Ladislaus I of Hungary

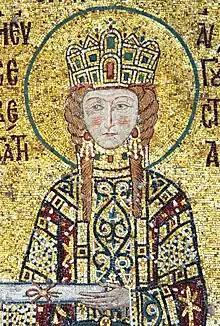
Mosaic portrait of Ladislaus's daughter, Piroska, who was known as Empress Irene in the Byzantine Empire, in the Hagia Sophia (Istanbul, Turkey). She is venerated as Saint Irene by the Eastern Orthodox Church.

Historian Gyula Kristó says that Ladislaus had a first wife, but her name and family are not known. She gave birth to a daughter, whose name is also unknown. Ladislaus's daughter married Prince Iaroslav Sviatopolchich of Volhinia around 1090. Ladislaus married again in 1078, to Adelaide, a daughter of the German anti-king Rudolf of Swabia. Their only known child, Piroska, became the wife of the Byzantine Emperor John II Komnenos in 1105 or 1106.